MLS Cup 2019

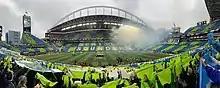
A view from inside the stadium during a tifo display with alternating blue and green cards held up by fans to form a checkerboard pattern in the seats

Toronto FC won their first MLS Cup in 2017 and completed the first domestic treble in MLS history, as they had also won the Supporters' Shield and Canadian Championship during the same season. The team finished the 2018 season in ninth place in the Eastern Conference, failing to qualify for the playoffs, and lost key players Sebastian Giovinco and Víctor Vázquez to teams in the Middle East. General manager of five years Tim Bezbatchenko also left the club to take on a role with Columbus Crew SC, but head coach Greg Vanney remained for his sixth season with Toronto.